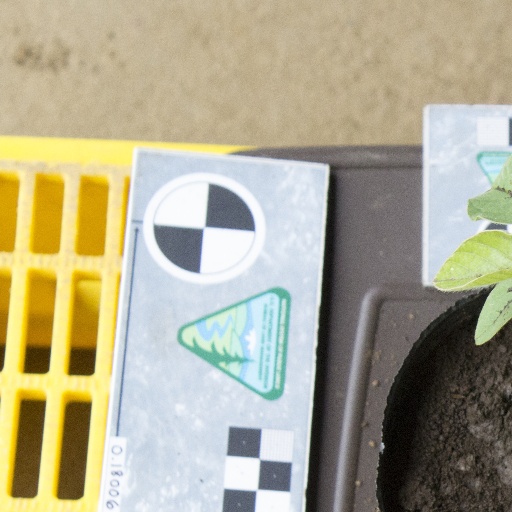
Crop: soybean